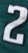
Number: 2